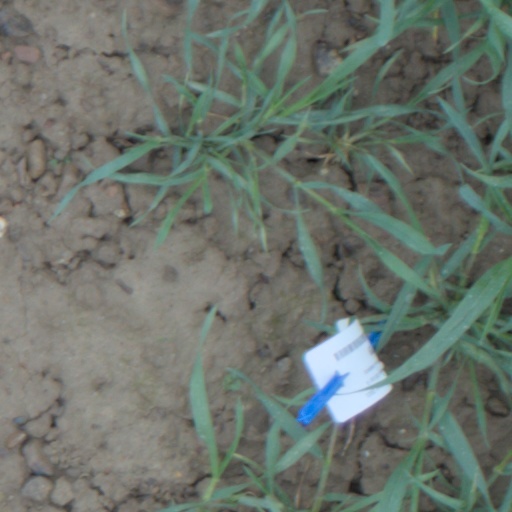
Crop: wheat